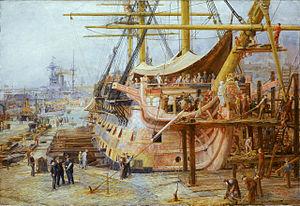
Le HMS Victory est un navire de ligne de 1er rang britannique à trois-mâts voiles carrées.
La fin de la vie d'un bateau désigne le moment où un bateau cesse d'être utilisé pour son but d'origine. Cela peut prendre la forme d'une destruction totale, d'un abandon, d'une conversion, d'une autre utilisation ; certains navires sont au contraire préservés afin de témoigner d'un héritage culturel. Enfin, le navire peut continuer « d'exister » grâce à des reliques ou des représentations.